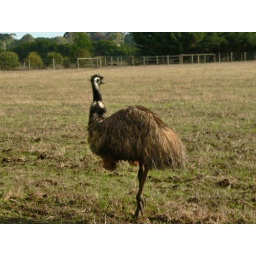
This poor bird was tormented by the young cows in the field - they chased it to and fro.